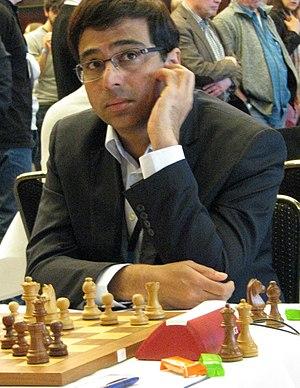
Dans ce nom indien, Viswanathan est le nom du père et Anand est le nom personnel.